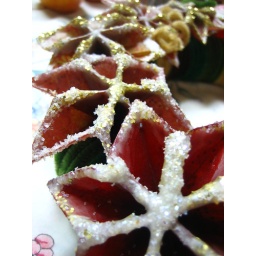
detail of paper flowers dipped in wax and two different types of glitter.